Shinji Ikari

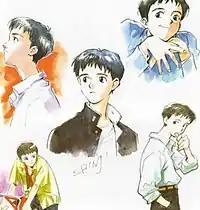
Original sketch of Shinji by Sadamoto, altered for the anime series

"Neon Genesis Evangelion" character designer Yoshiyuki Sadamoto drew Shinji in an ordinary summer school uniform with a white shirt, making him "an average character". He wanted a "realistic and ordinary" boy, a character "that'll be hard for others to make". Since Shinji lacks the enthusiasm and courage of other robot-anime heroes, Sadamoto gives him a different interpretation of heroism: "Rather than a reflection of a hero, sort of a refraction of a hero". At first, he tried to create a character "that would tap into the consciousness of today's anime fans".